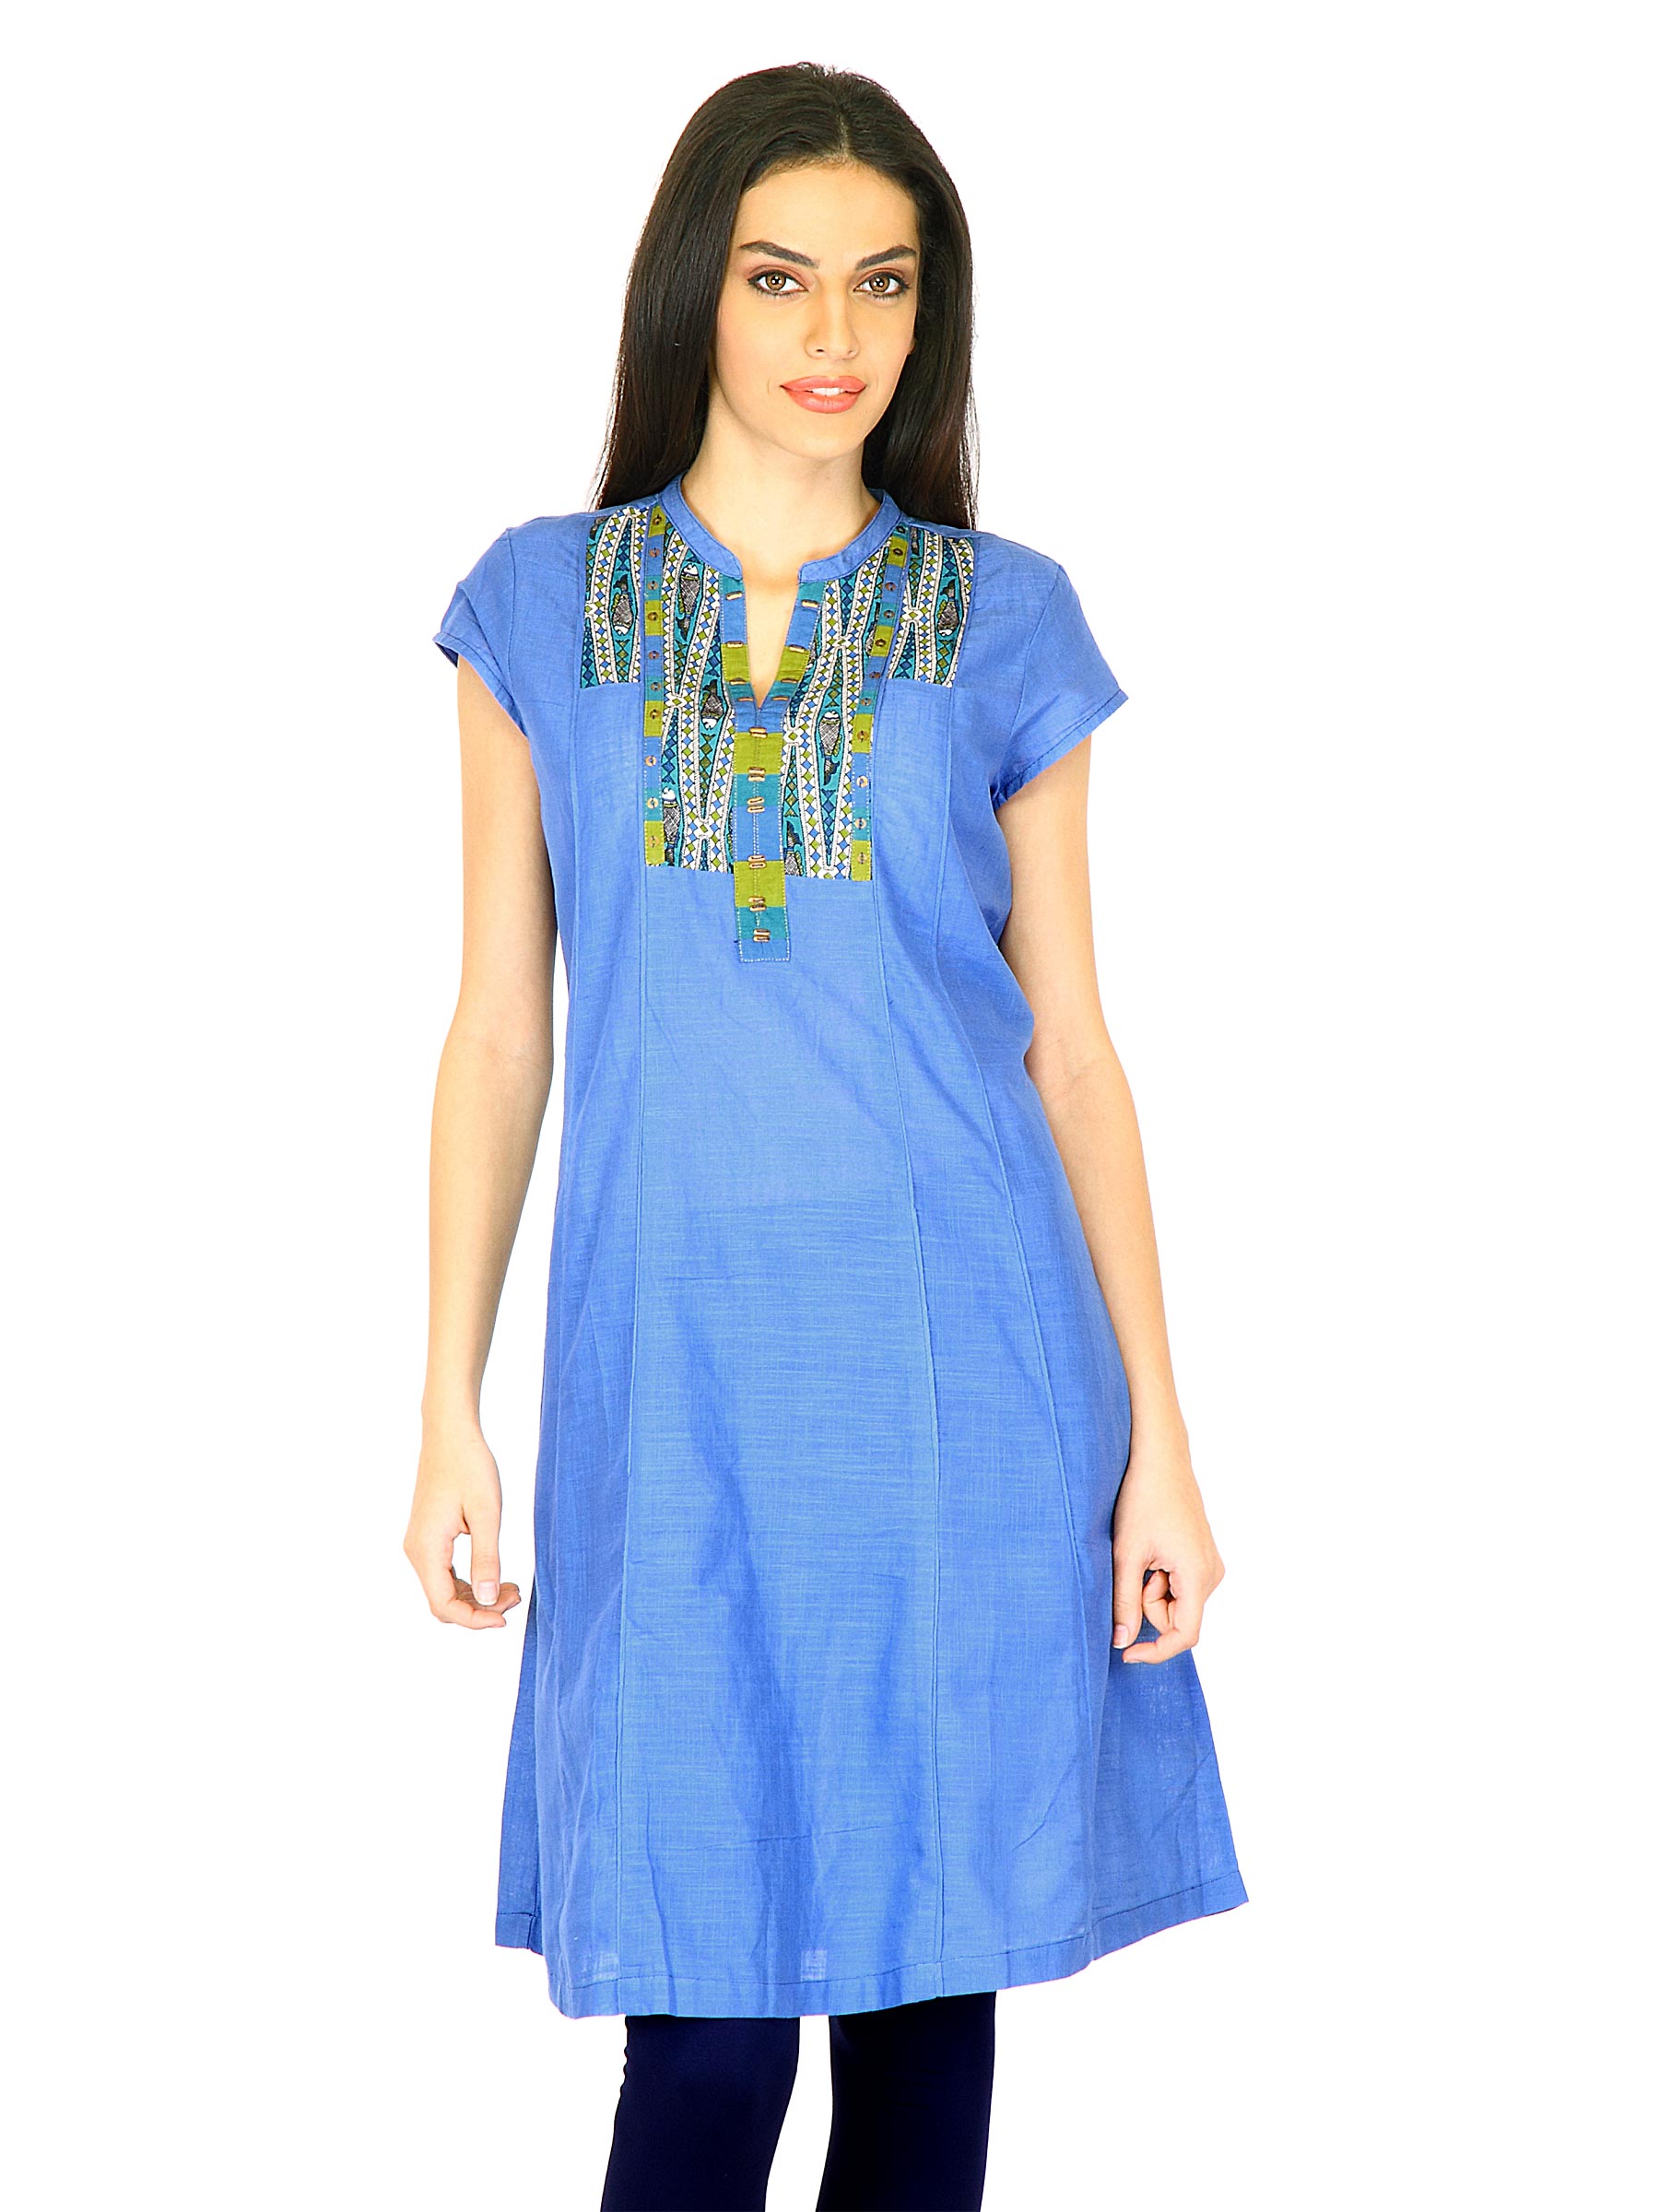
W Women Solid Blue Kurtas
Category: Apparel / Topwear / Kurtas
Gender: Women
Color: Blue
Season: Summer 2011
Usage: Ethnic